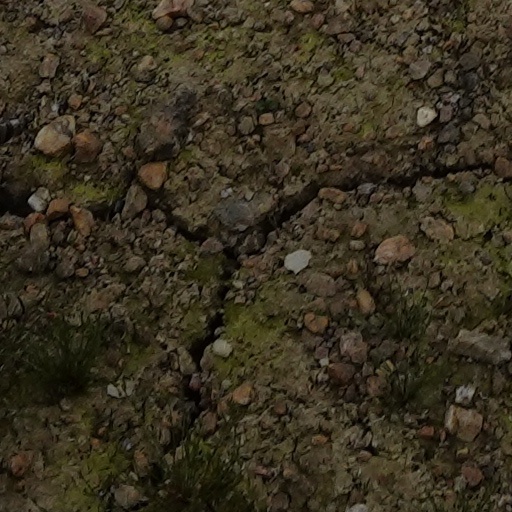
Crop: wheat